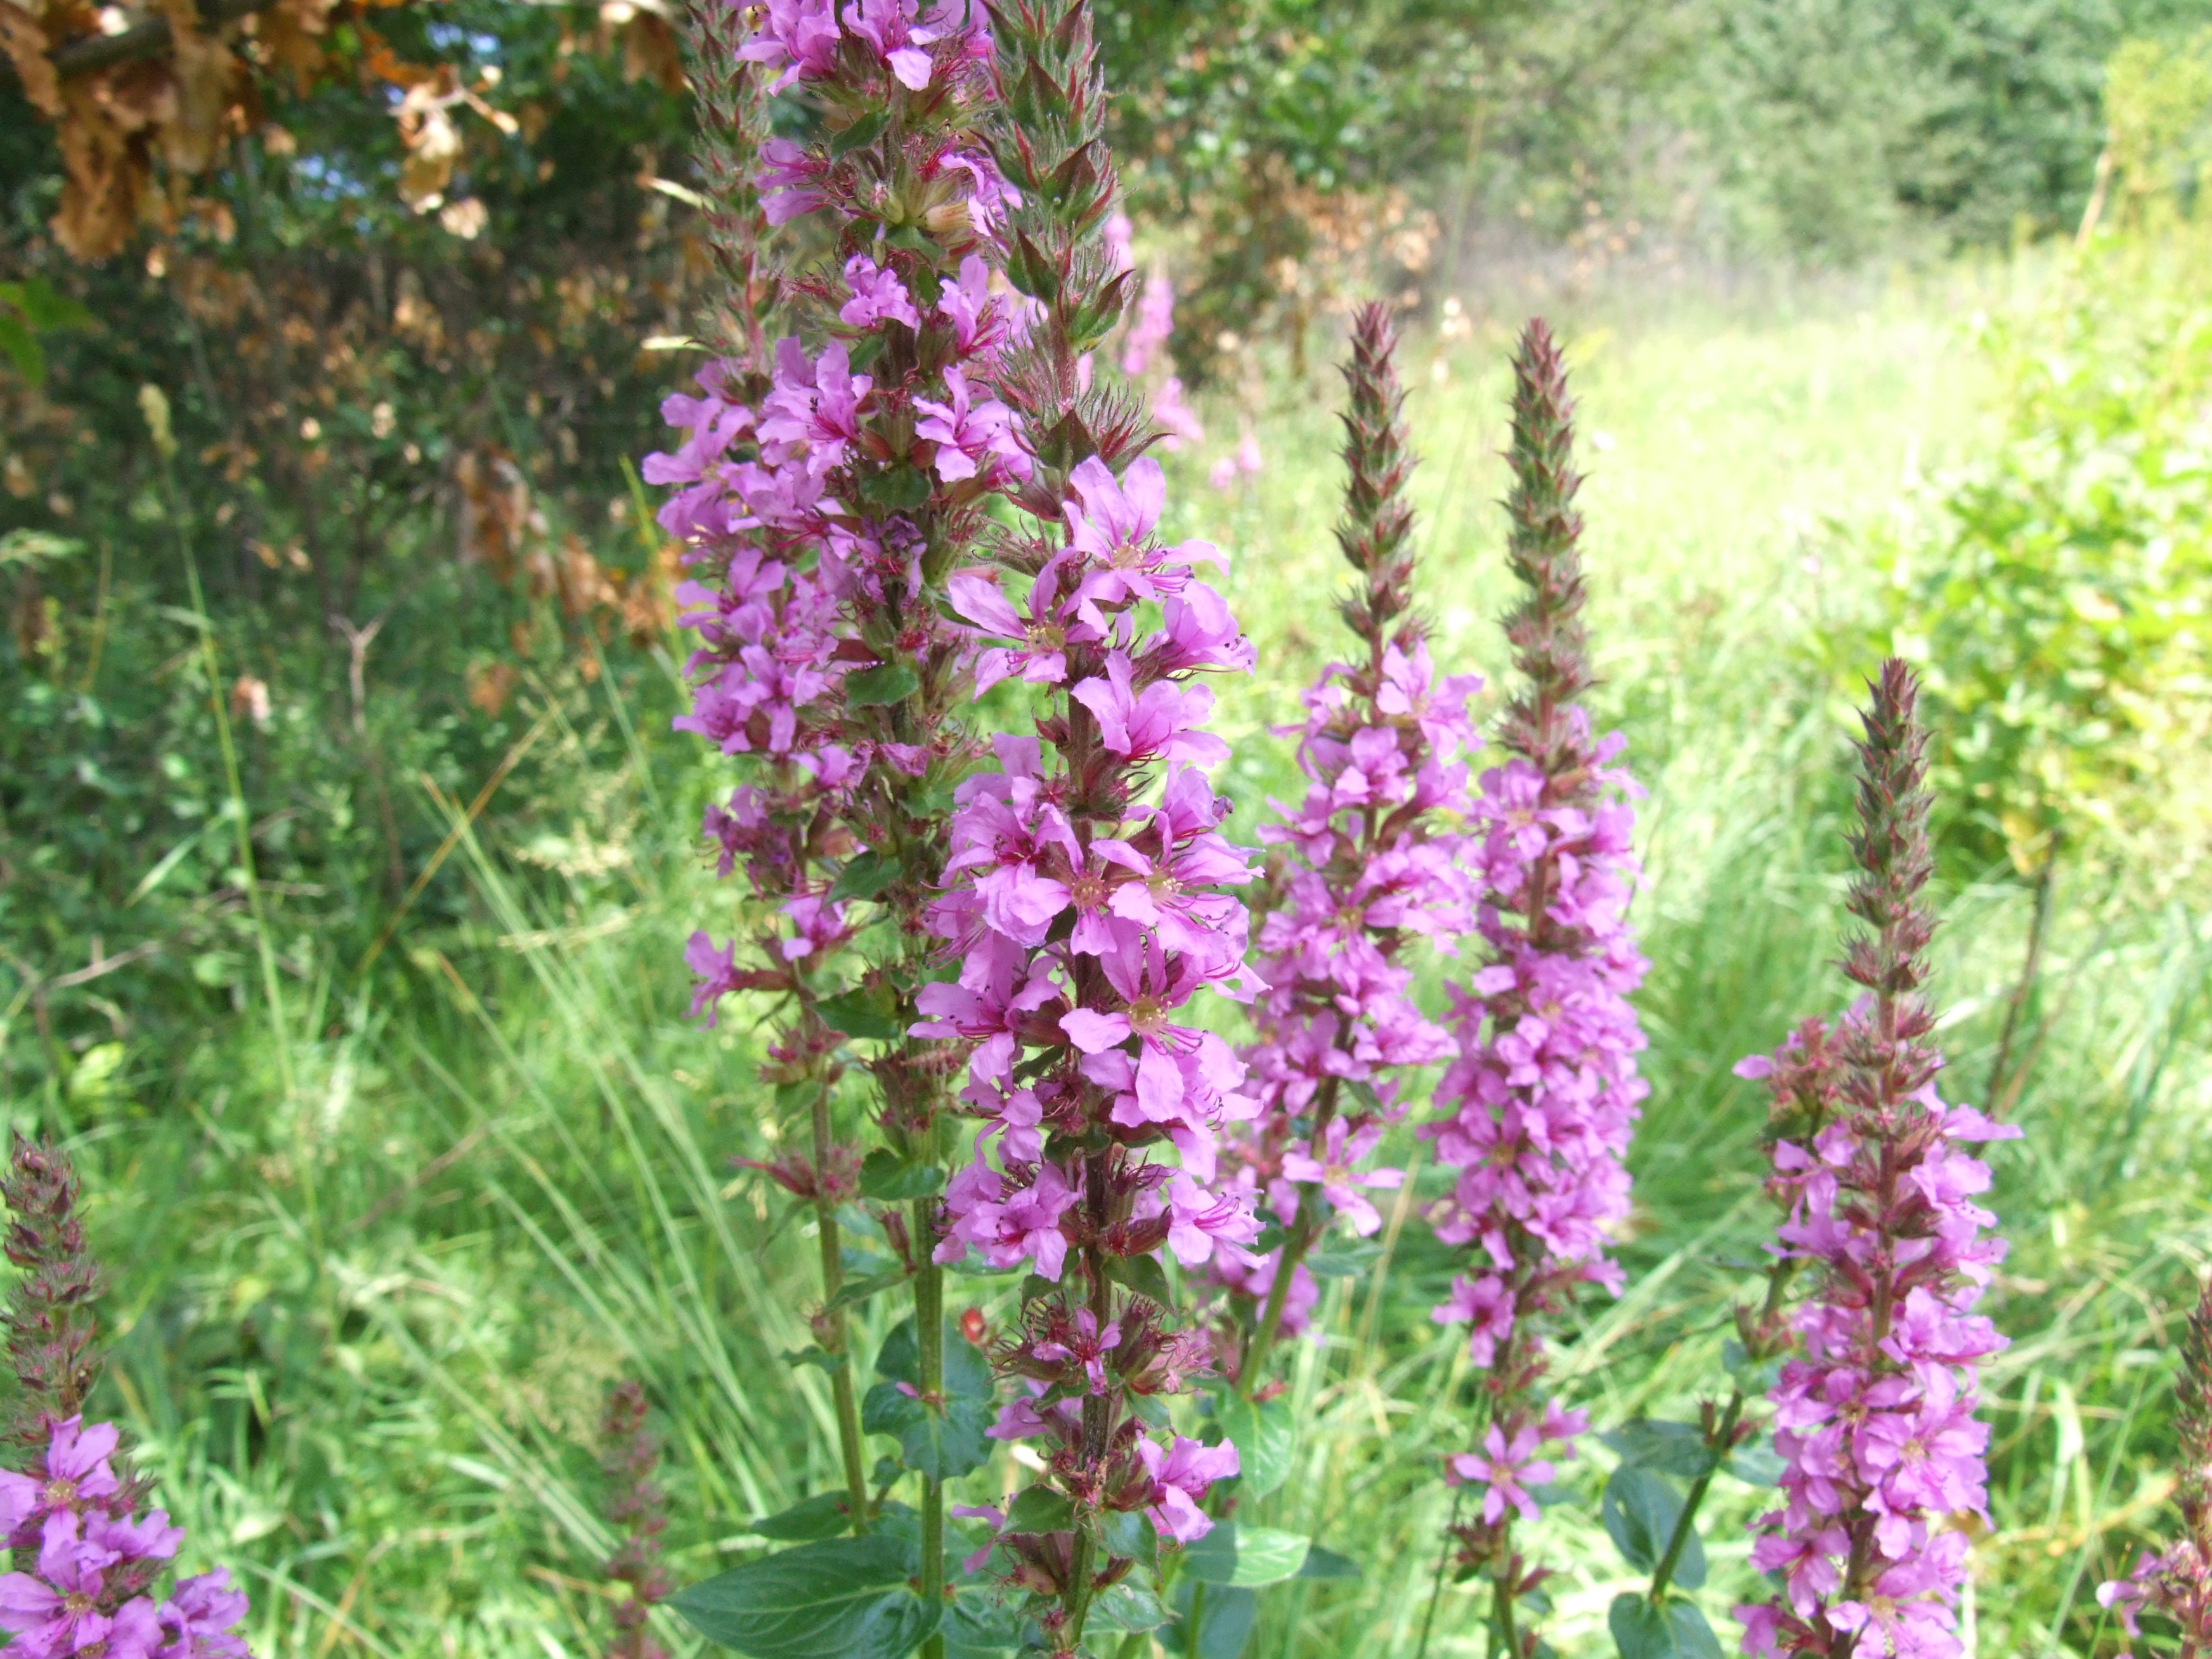
nature, plant, meadow, flower, bloom, herb, botany, flora, wildflower, shrub, digitalis, lupin, flowering plant, delphinium, purple loosestrife, verbascum, annual plant, lythrum salicaria, purple lythrum, land plant, hyssopus, loosestrife and pomegranate family